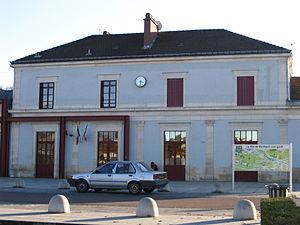
La gare ferroviaire de Montbard, Côte-d'Or, France.
La gare de Montbard est une gare ferroviaire française de la ligne de Paris-Lyon à Marseille-Saint-Charles, située sur le territoire de la commune de Montbard, dans le département de la Côte-d'Or, en région Bourgogne-Franche-Comté.
Montbard est une commune française d'environ 5 500 habitants, chef-lieu d'arrondissement, sous-préfecture du département de la Côte-d'Or en région Bourgogne-Franche-Comté.